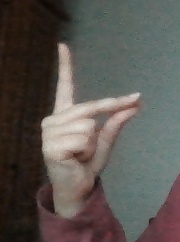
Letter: ta